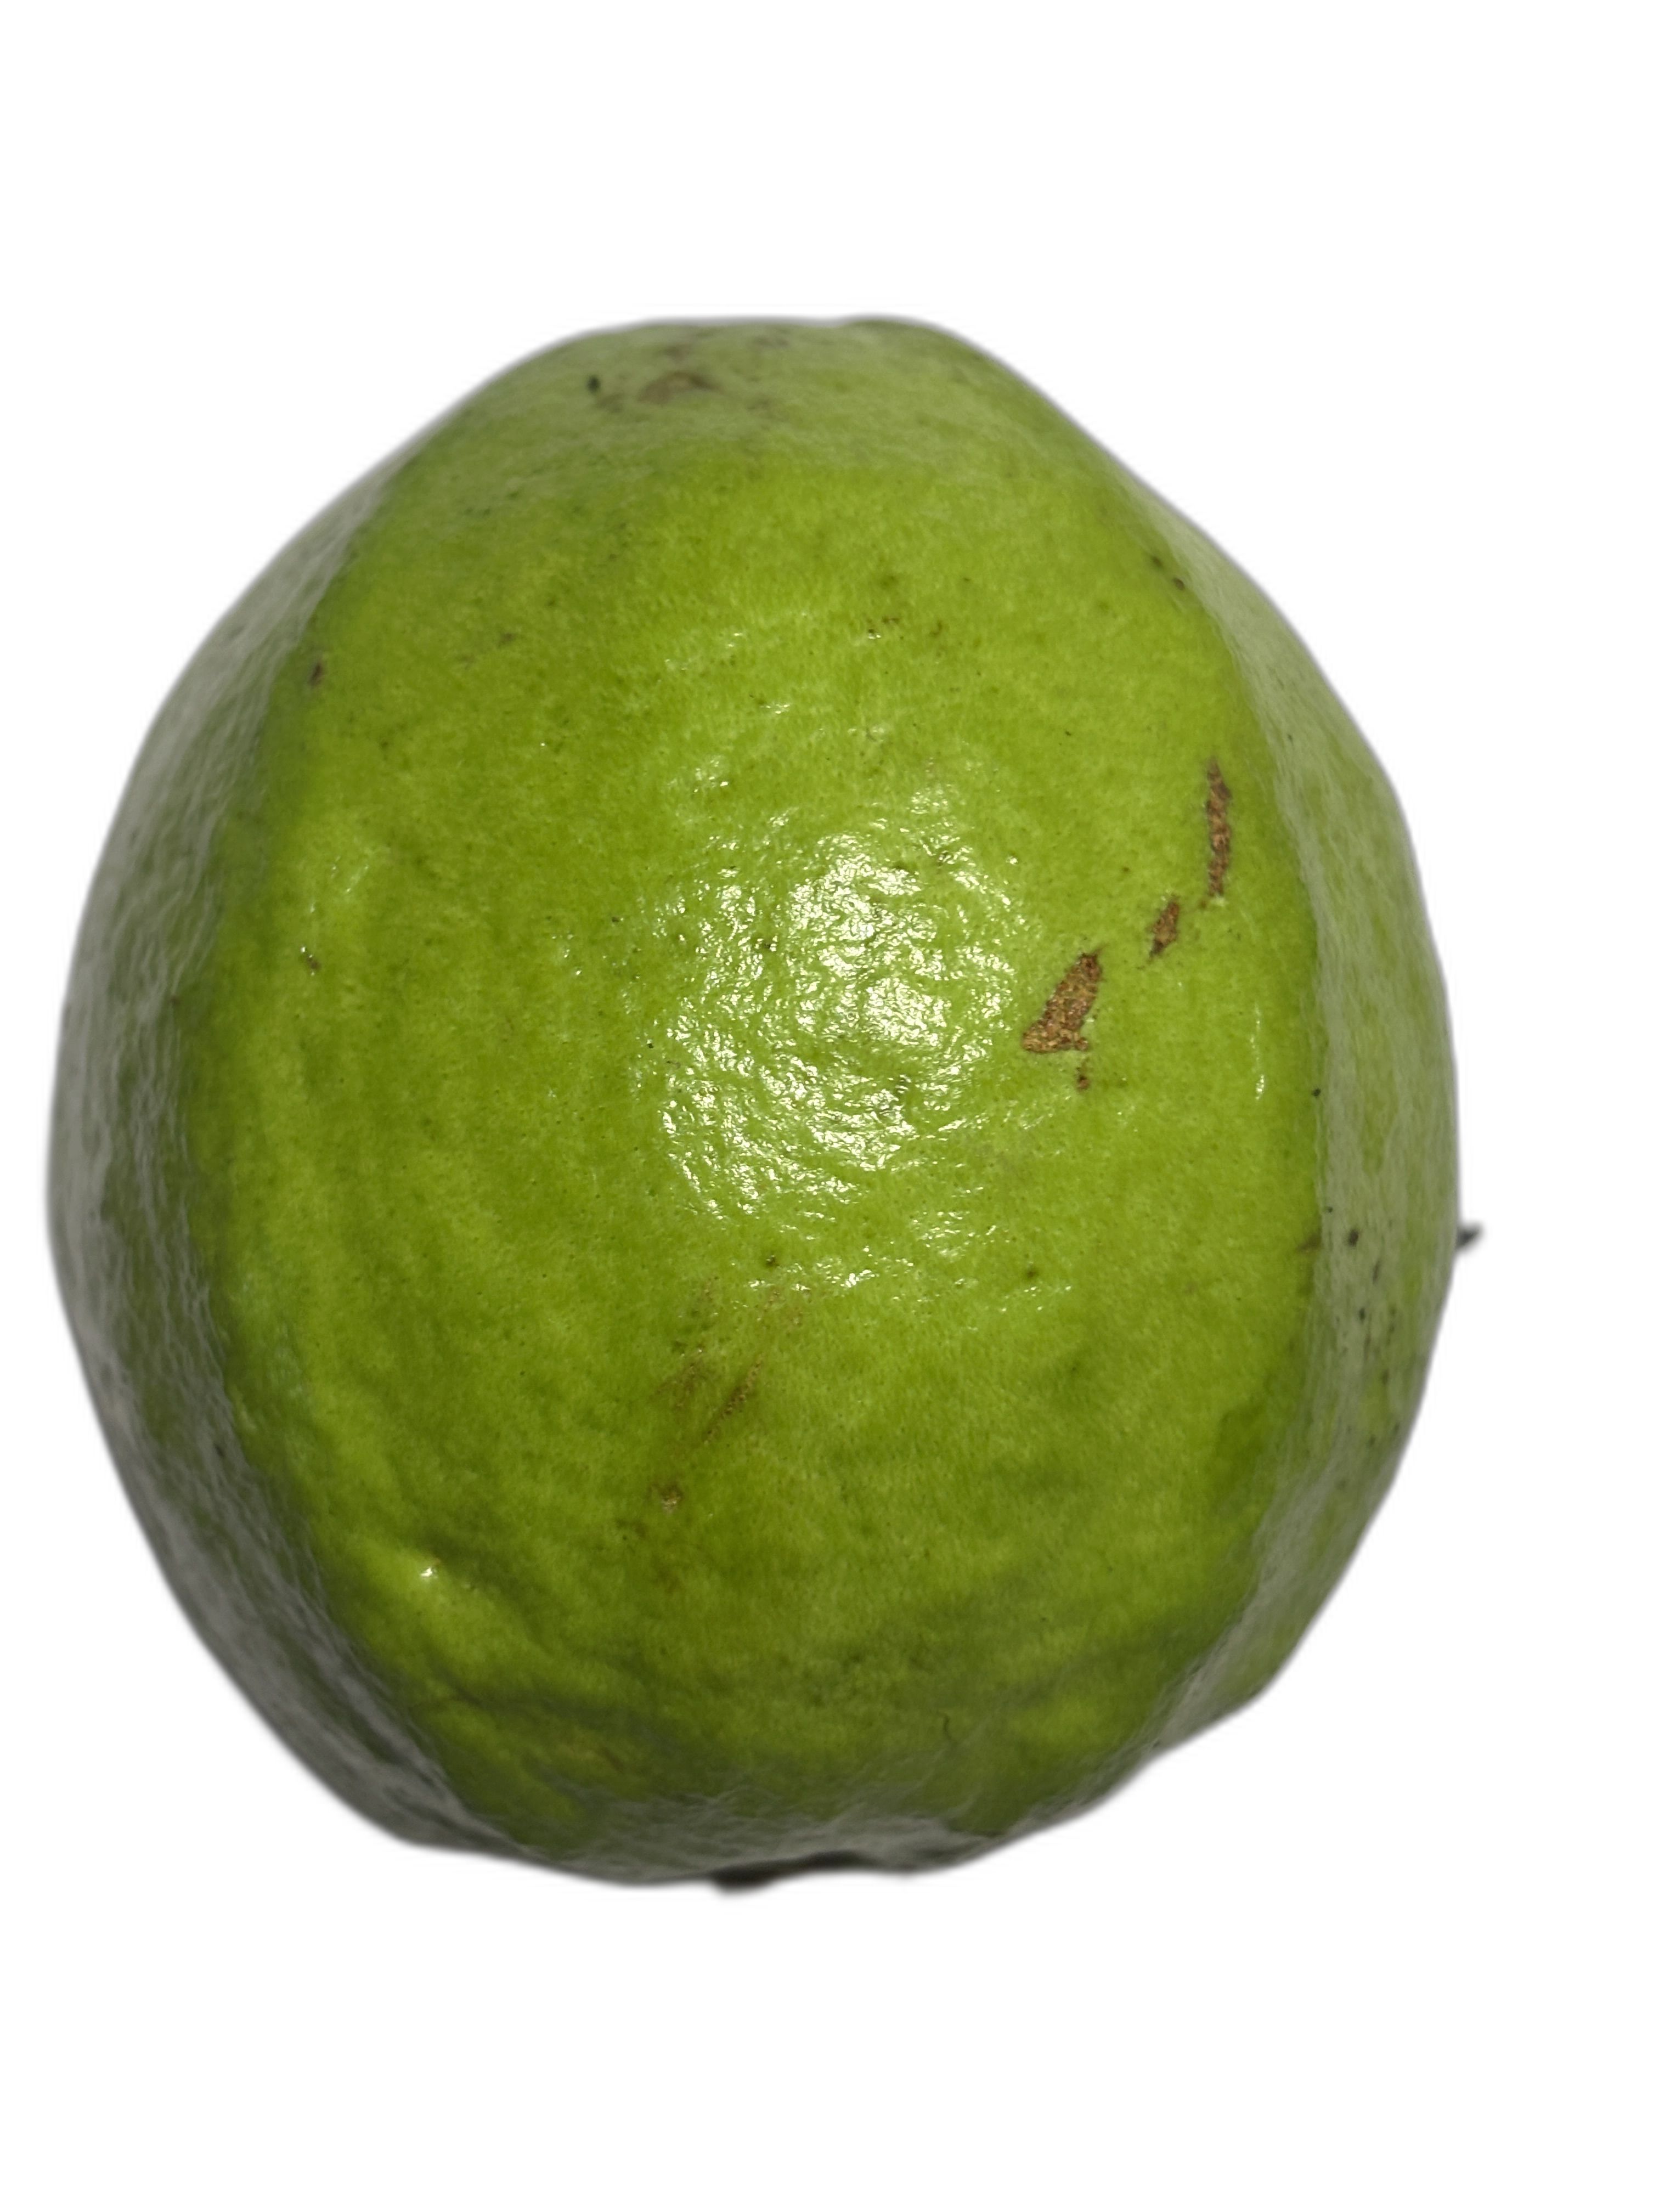
Plant part: fruit
Disease: Healthy